Oppidum

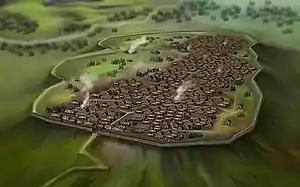

In current usage, most definitions of "oppida" emphasise the presence of fortifications, so they are different from undefended farms or settlements, and urban characteristics, marking them as separate from hill forts. They are often described as 'the first cities north of the Alps', though earlier examples of urbanism in temperate Europe are also known. The 2nd and 1st centuries BC places them in the period known as La Tène. A notional minimum size of has often been suggested, but that is flexible and fortified sites as small as have been described as "oppida". However, the term is not always rigorously used, and it has been used to refer to any hill fort or circular rampart dating from the La Tène period. One of the effects of the inconsistency in definitions is that it is uncertain how many "oppida" were built.